Windmills in Berlin

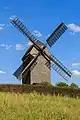
Marzahner Mühle, 2015

The Britzer Mühle at Buckower Damm 130 in Britz, formerly Stechan’sche Mühle, is a 12-sided gallery Dutch windmill, built in 1866 and functional. It stands 20 metres high, with a 25-metre sail diameter. A wind rose automatically turns the cap, mounted on cast iron rollers, into the wind. Named after miller Karl Albert August Stechan, who purchased it for 19,000 thalers in 1874, the mill is managed by Grün Berlin Park und Garten GmbH, located near the Britzer Garten (former BUGA 1985) on the edge of an orchard.